Tracy Park

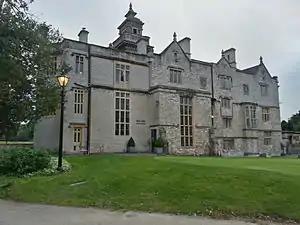
The mostly 19th-century rear facade; the finial of the belvedere tower can be seen above the roof-line.

Tracy Park gives its name to the Grade II listed mansion situated within its grounds. The house has a 17th-century nucleus, but has been remodelled externally. Its two-storey western façade of seven bays, in a classical style built of limestone ashlar, dates from circa 1800. The slightly protruding central three bays contain the main entrance which is through a later Doric tetrastyle porch; the tympanum within the porch's pediment contains a lamb and flag motif, while the entablature bears the motto ""In hoc signo vinces"." Two large pilasters sit between the outer pairs of windows on either side of the facade; perhaps intended to complement the porch, they rise only to the first floor and are crowned with heavy stone crosses. This porch is part of the remodeling of the house by Charles Raikes Davy. On the western facade's left side is a single-story 19th century extension; it has a central door (beneath a pediment) between two windows. Attached to the left is a lower extension, dating to "c". 1920, with an arcade of eight Doric columns.